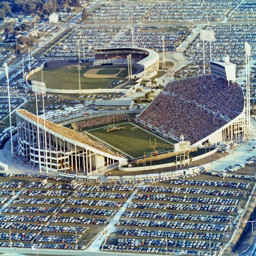
original sports facility before they made garment .